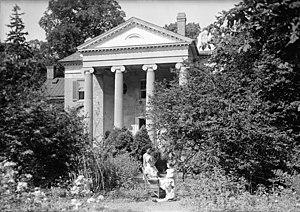
Olney, comte de Harford, Maryland, Etats-Unis